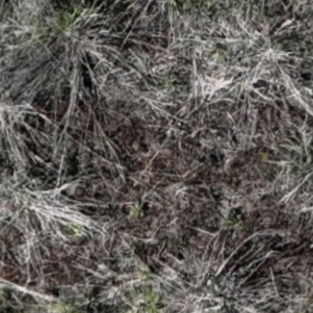
Month: may